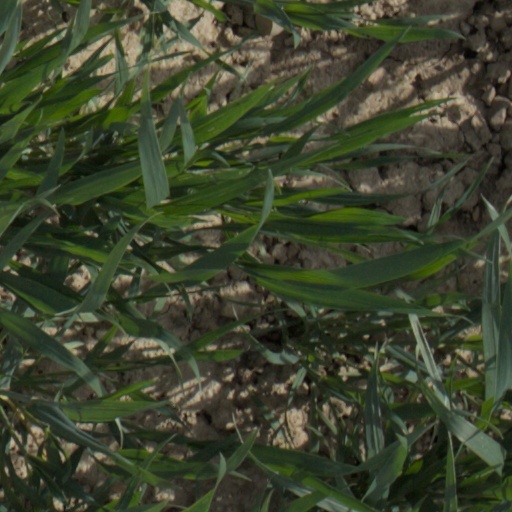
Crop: wheat